Subject side parameter

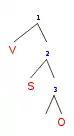
VSO word order

Object-subject-verb is the rarest sentence structure compared with the above sentence structures. No languages are identified as having a basic OSV structure, however it thought that some Amazonian languages do. There are some languages that are identified as having some OSV sentence structures. Some of these languages are American Sign Language (ASL), English and German. However, ASL, like many others, does not consistently utilize an OSV structure. Sometimes if the verb is relating to aspect, it can adopt an SOV structure. Here is an example of the order in which someone would sign: